Syrian Wars

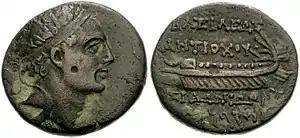
Sidon coinage of Antiochus IV, depicting a victorious galley.

The Seleucids had little desire to entangle themselves in a new war with the Ptolemies. After losing the Roman-Seleucid War, they were forced to pay a huge indemnity that the Roman Republic imposed on them at the Treaty of Apamea in 188 BC. They already controlled Coele-Syria, and were busy with fending off the rising Parthian Empire in the East.